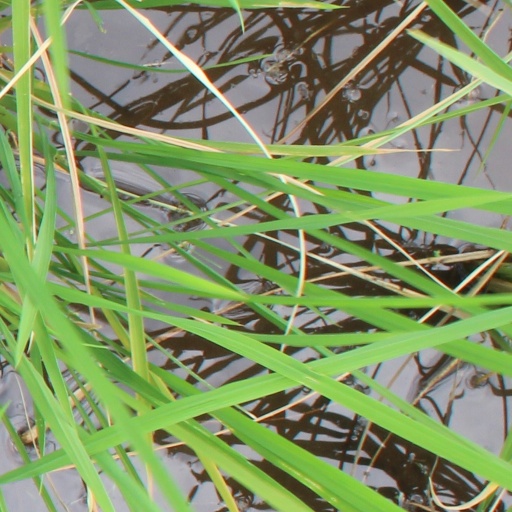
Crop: rice